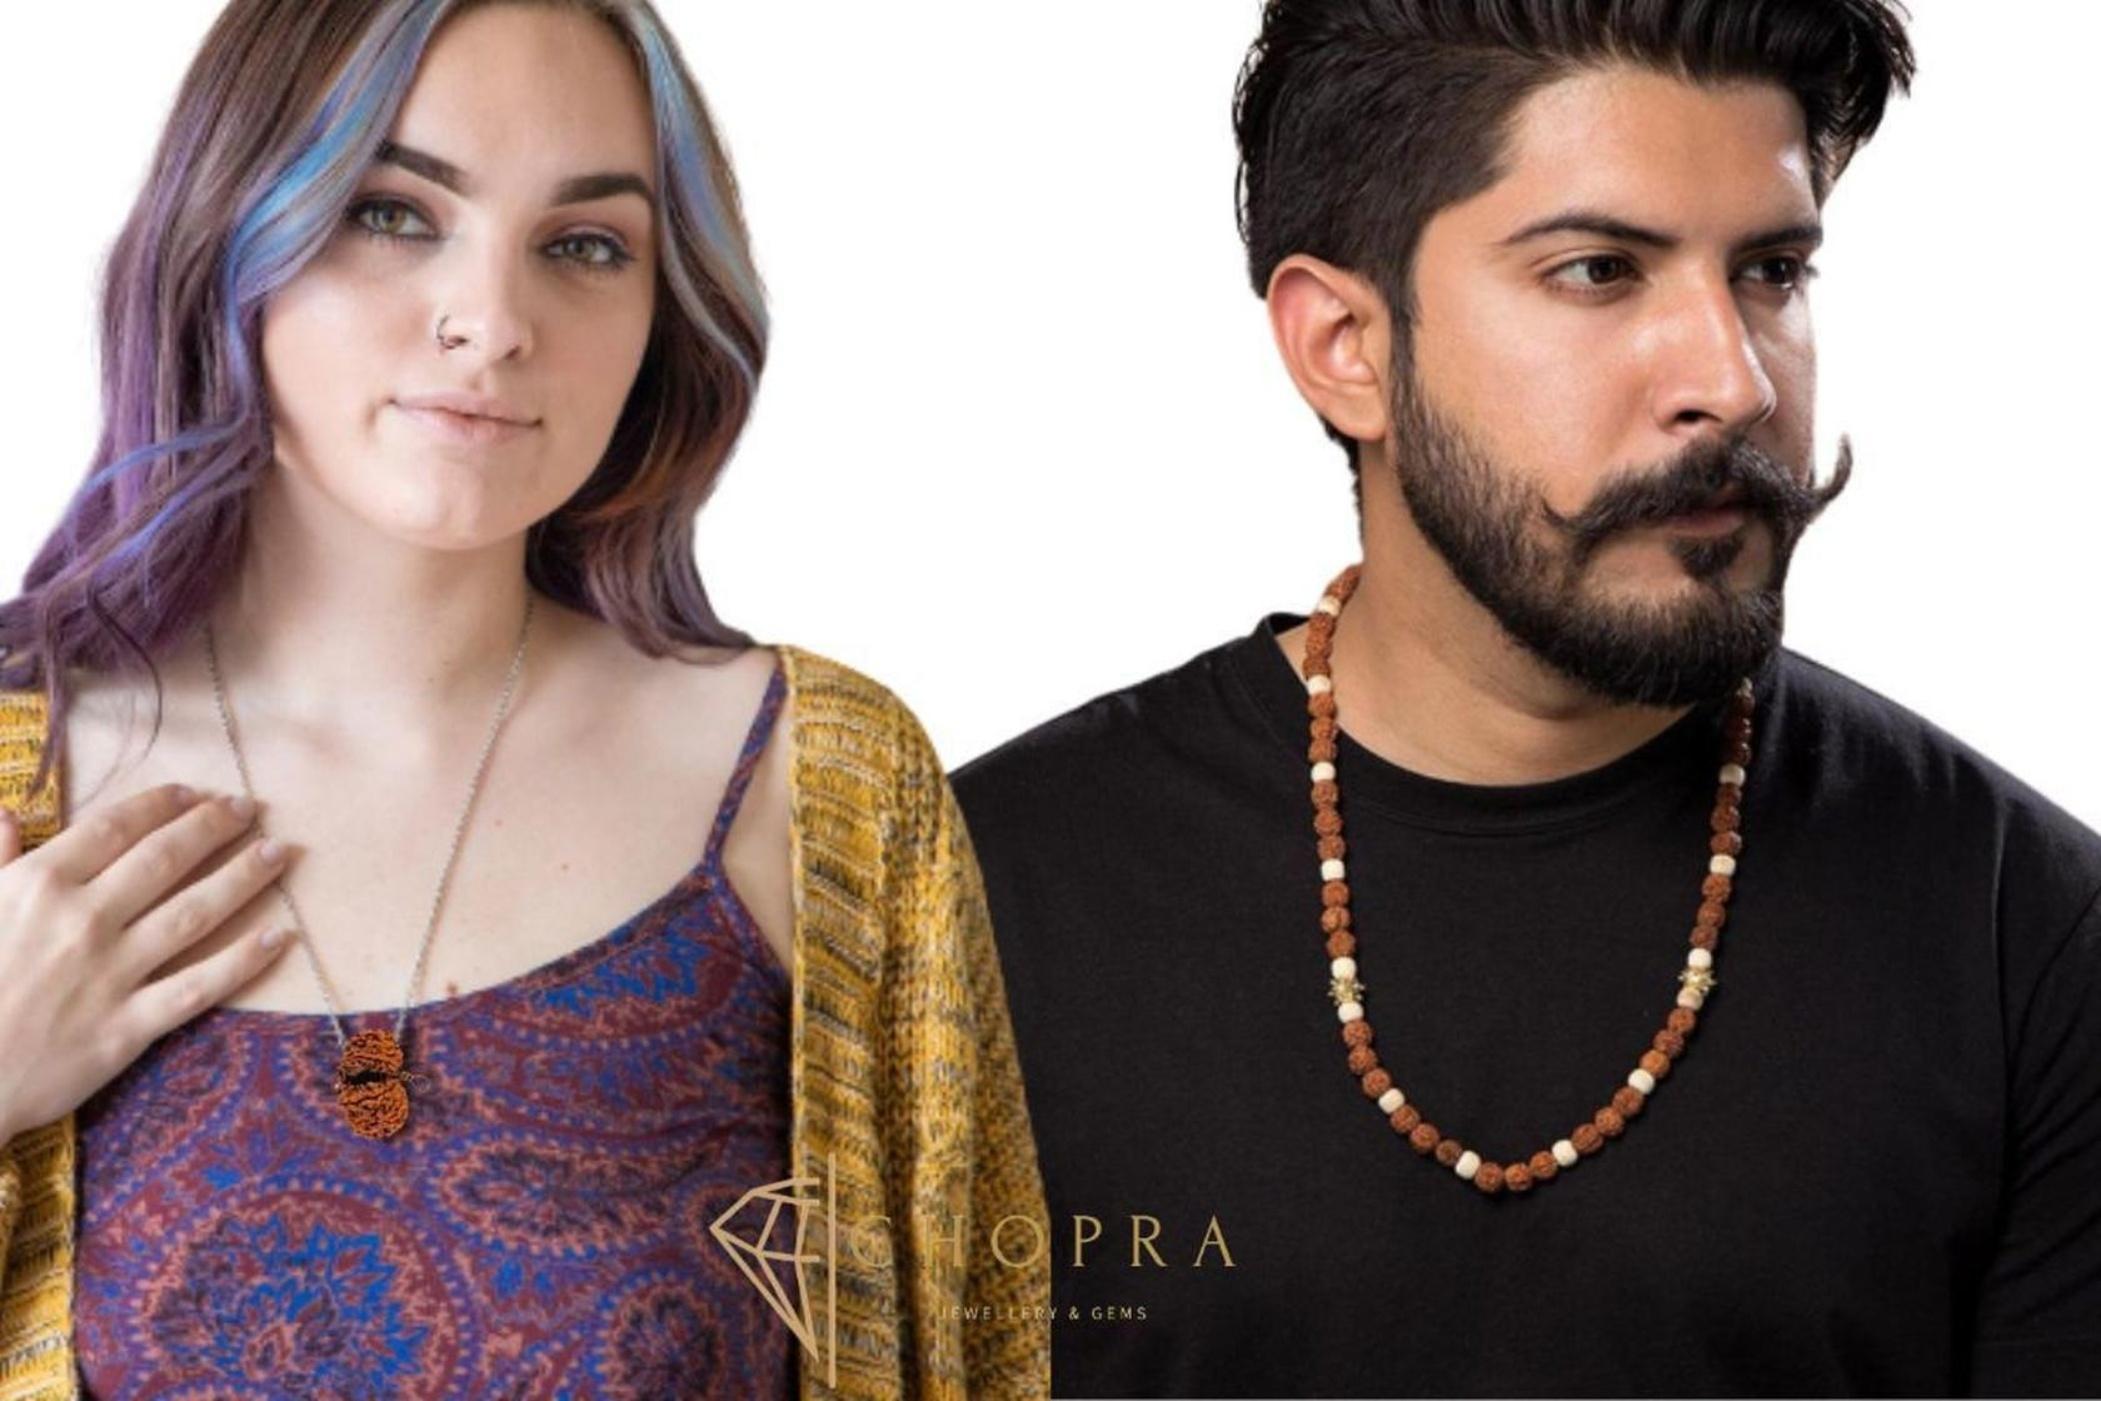
Chopra Gems Brass Natural Six Mukhi Rudraksha Pendant Locket Brown
Type: Necklaces & Pendants
Brand: Chopra Gems & Jewellery
Price: Rs. 299
 Disclaimer rudraksha being a natural product, variation in size and color is nothing but natural.
Features: Color - brown,Collection - ethnic,Base material - brass
Included: Pendant